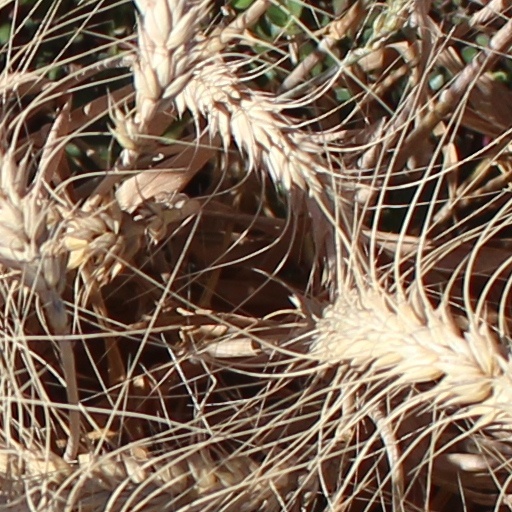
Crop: wheat